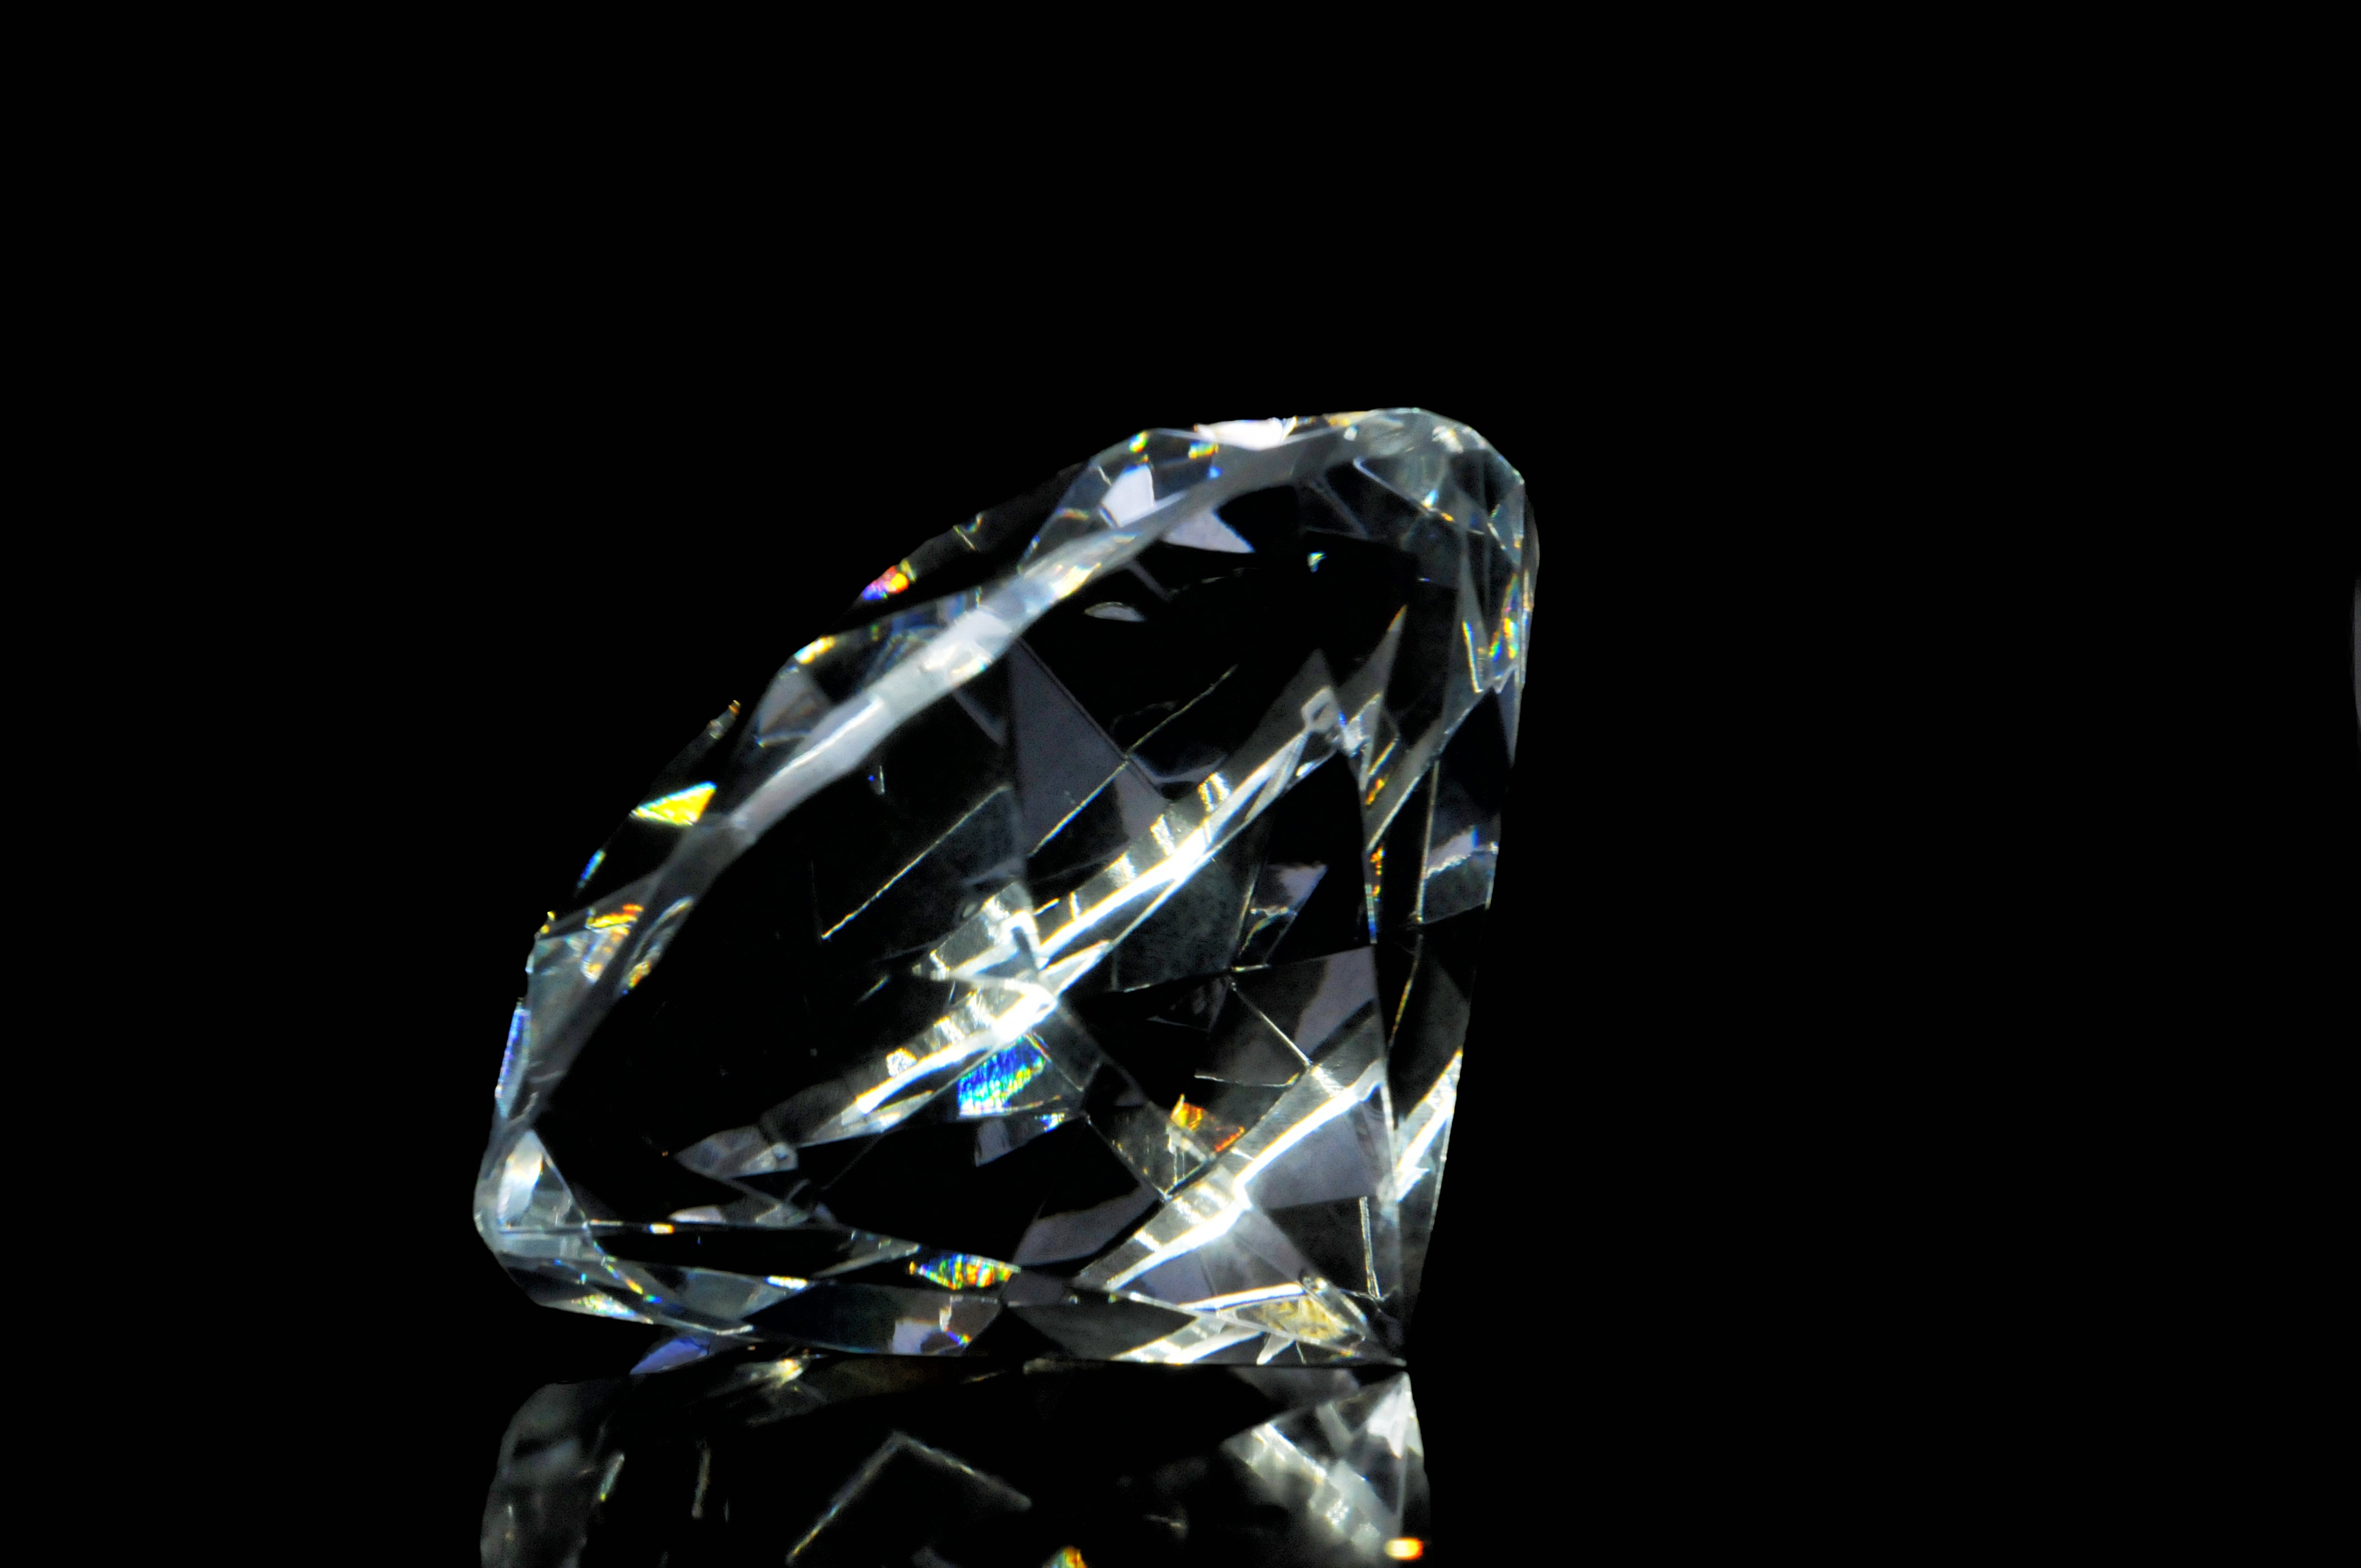
ring, jewellery, size, crystal, diamond, gemstone, facets, precious stone, fashion accessory